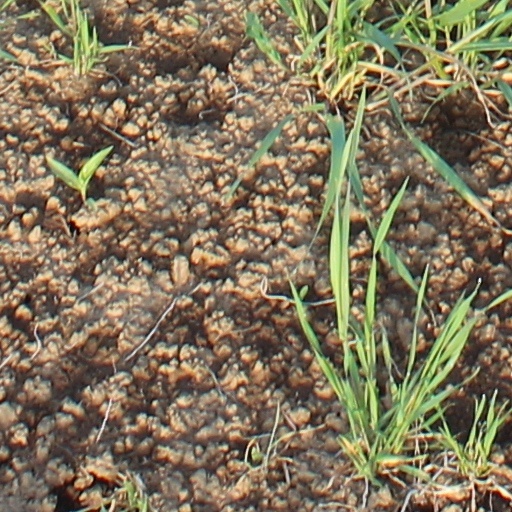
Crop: wheat